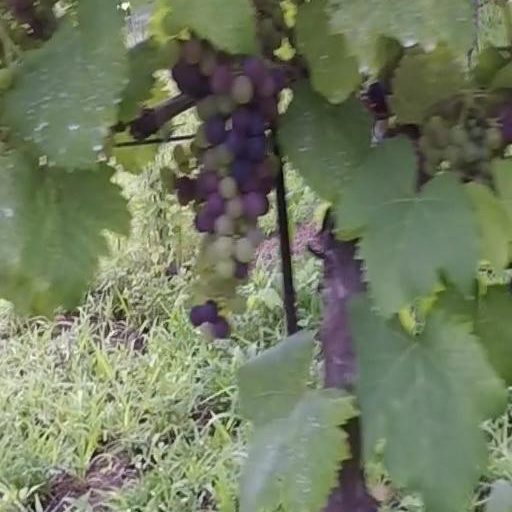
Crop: grape